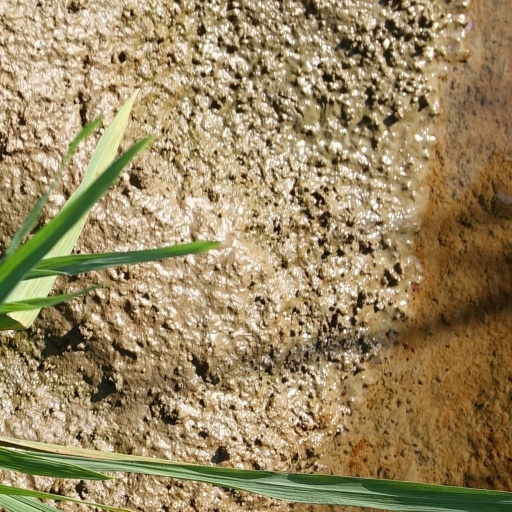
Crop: rice